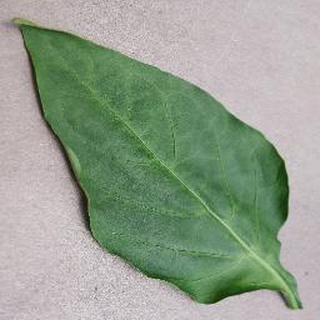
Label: healthy_bell_pepper